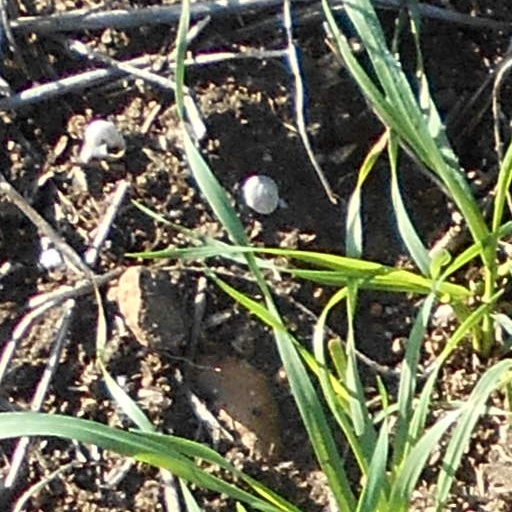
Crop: wheat